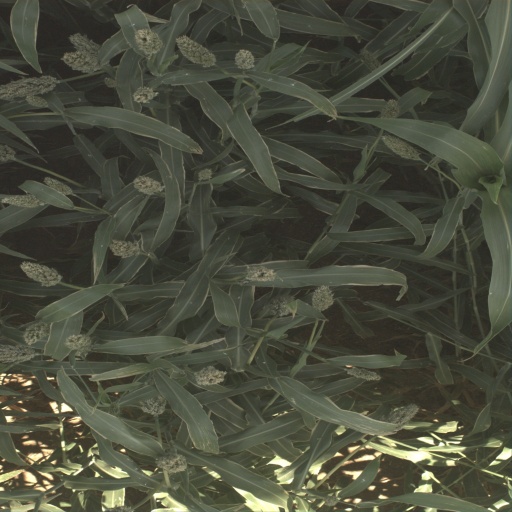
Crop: sorghum